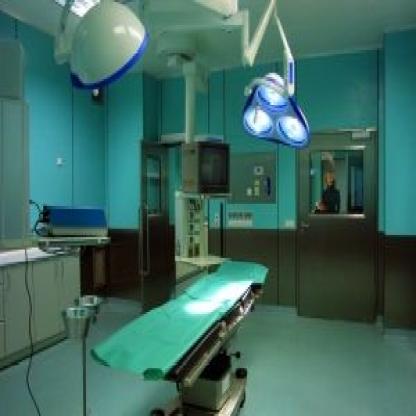
Scene: Indoor